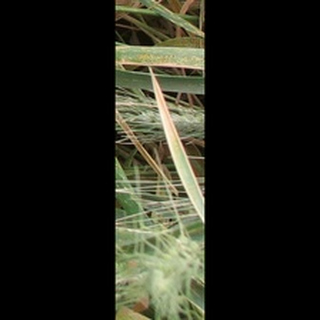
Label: wheat_brown_rust